Steven Zelich

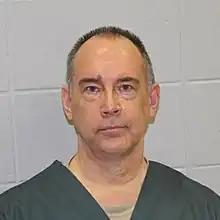
Mugshot of Zelich in 2021

Steven Mark Zelich (born October 29, 1961) is an American convicted murderer and former police officer for West Allis, Wisconsin, who was dubbed the "Wisconsin Suitcase Murderer" by the press. Zelich lured his two victims through sadomasochism websites, committing one murder in Wisconsin and one in Minnesota between 2012 and 2013. He is known for his dumping of the victims' bodies in suitcases on a roadway in Wisconsin. He pleaded guilty to all charges and was sentenced to "de facto" life in prison in 2017.